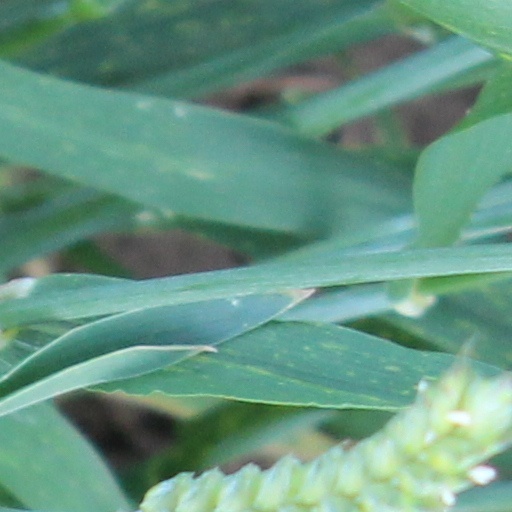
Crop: wheat